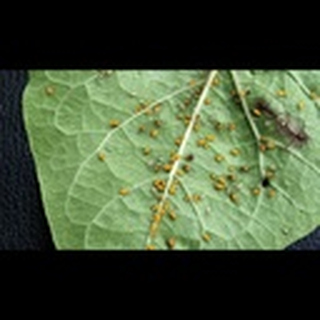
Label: cotton_aphids